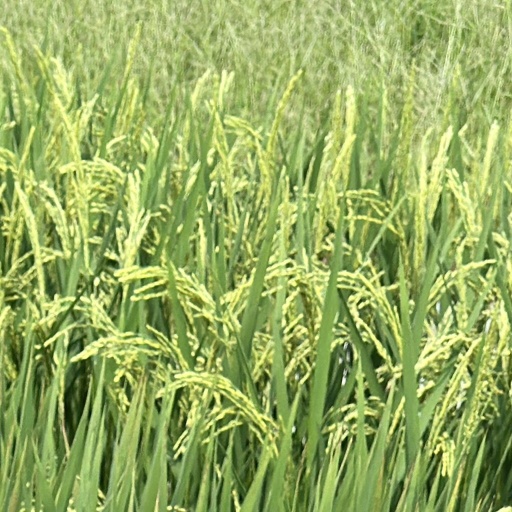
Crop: rice